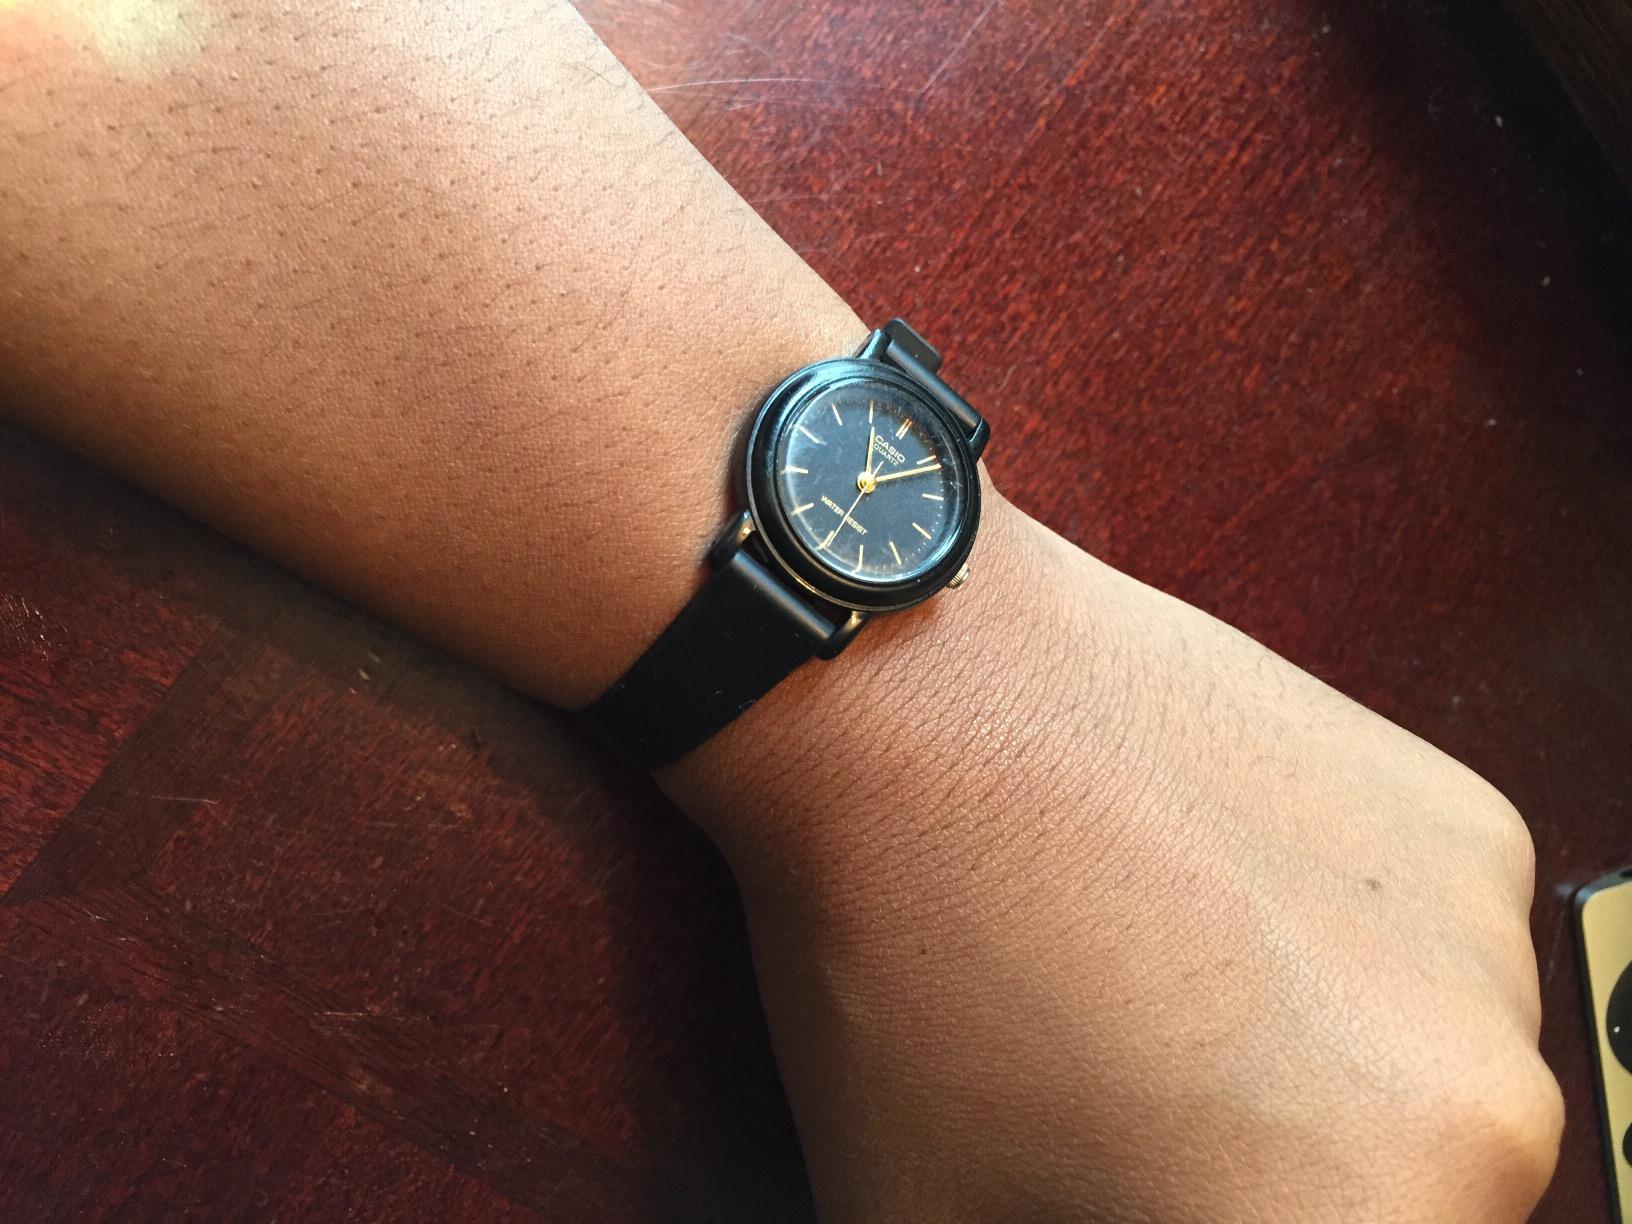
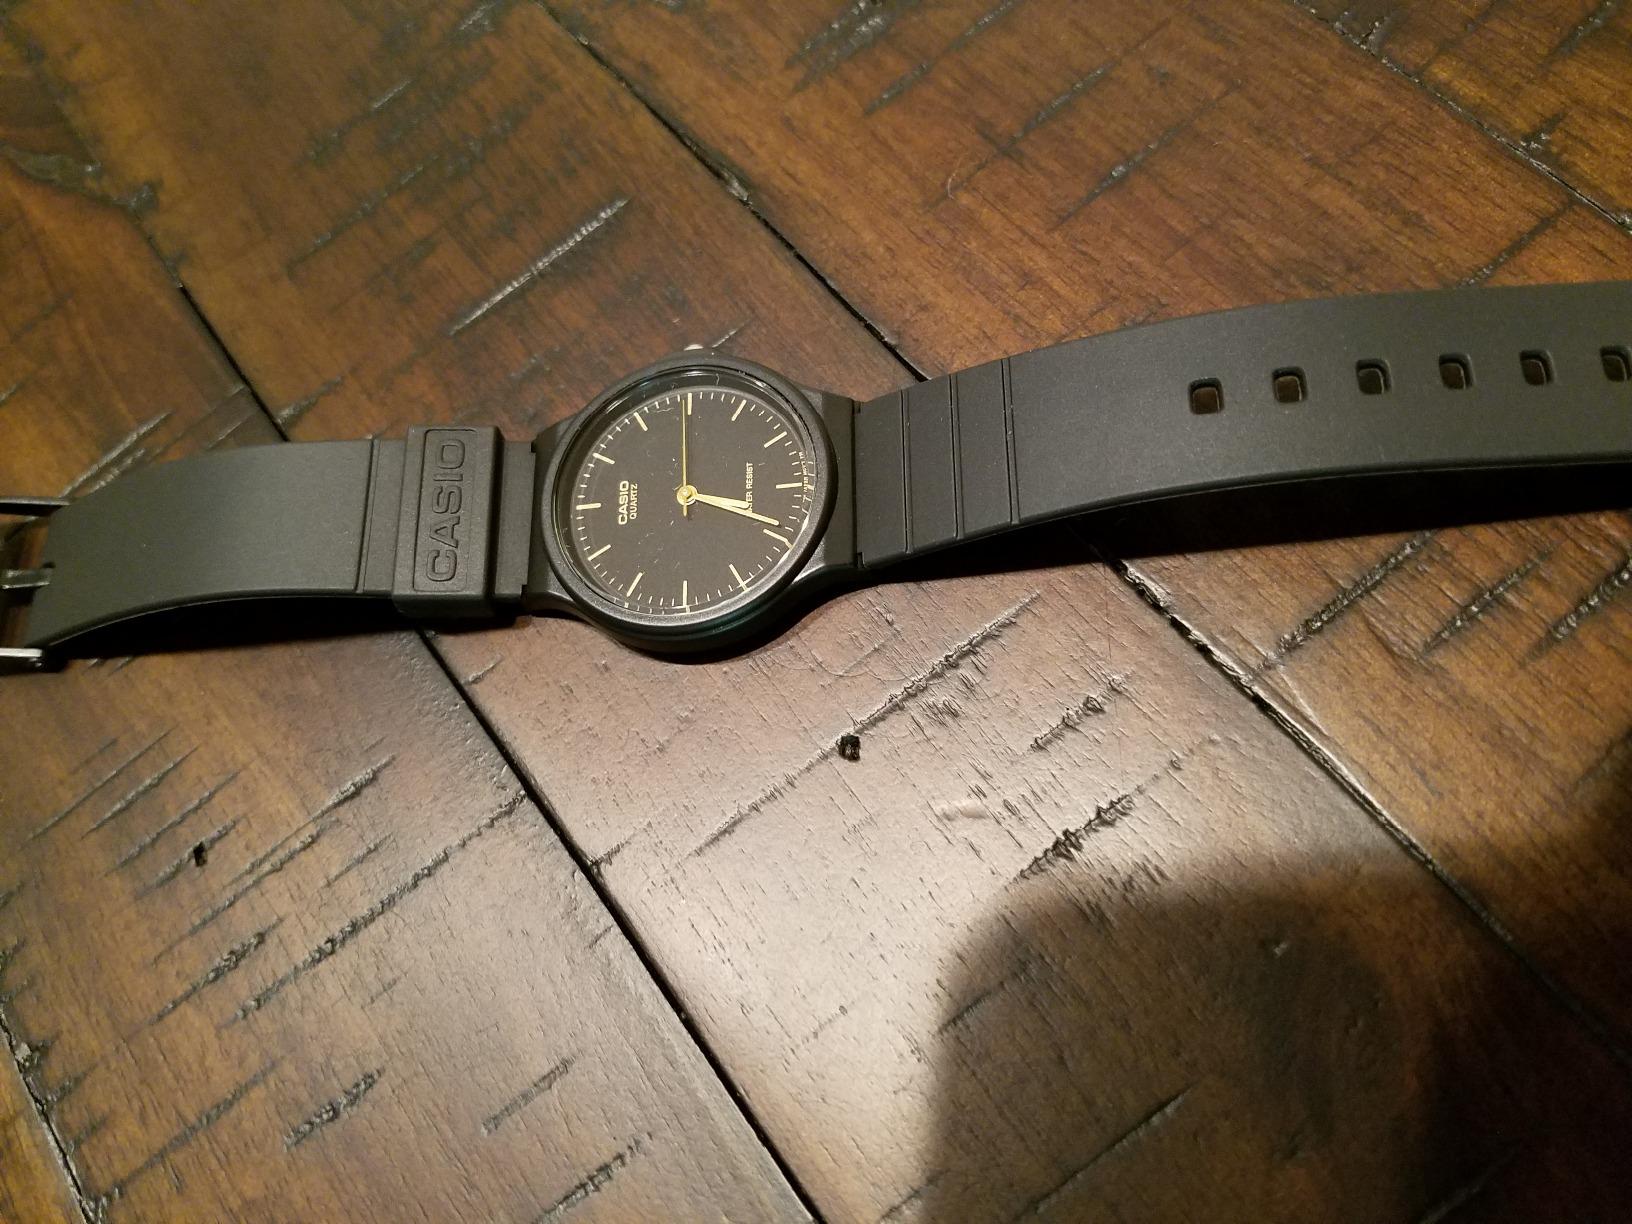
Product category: accessories_watch
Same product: no